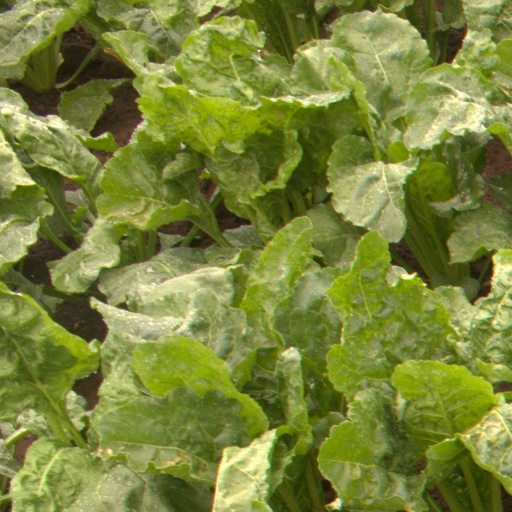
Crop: sugar beet